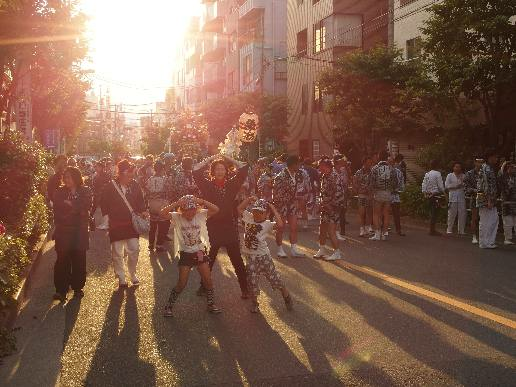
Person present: Yes